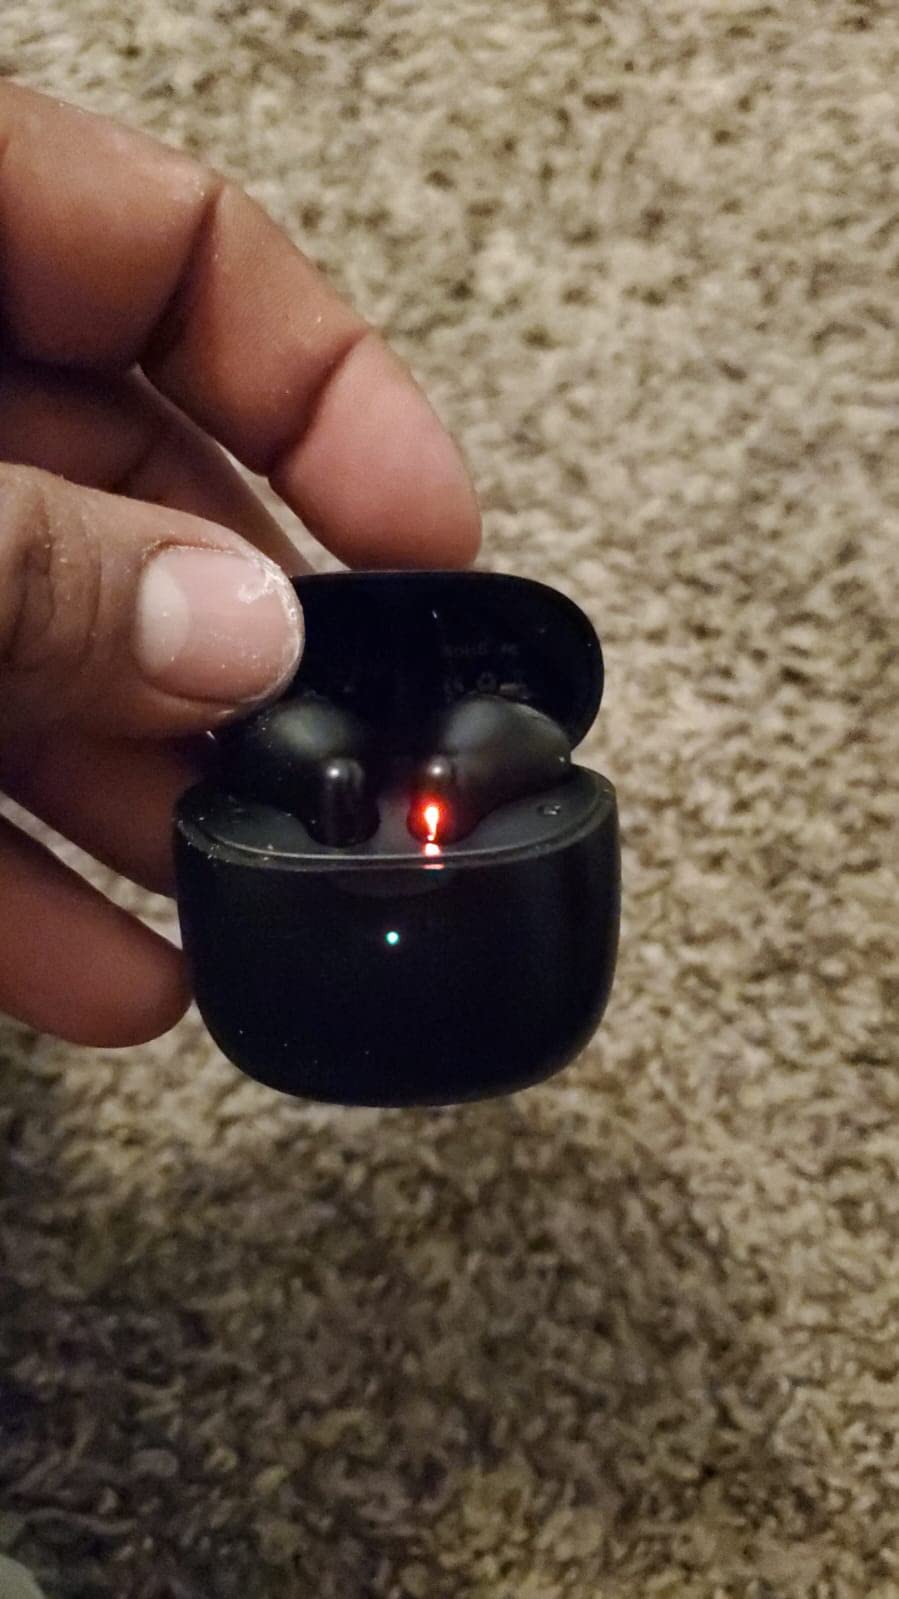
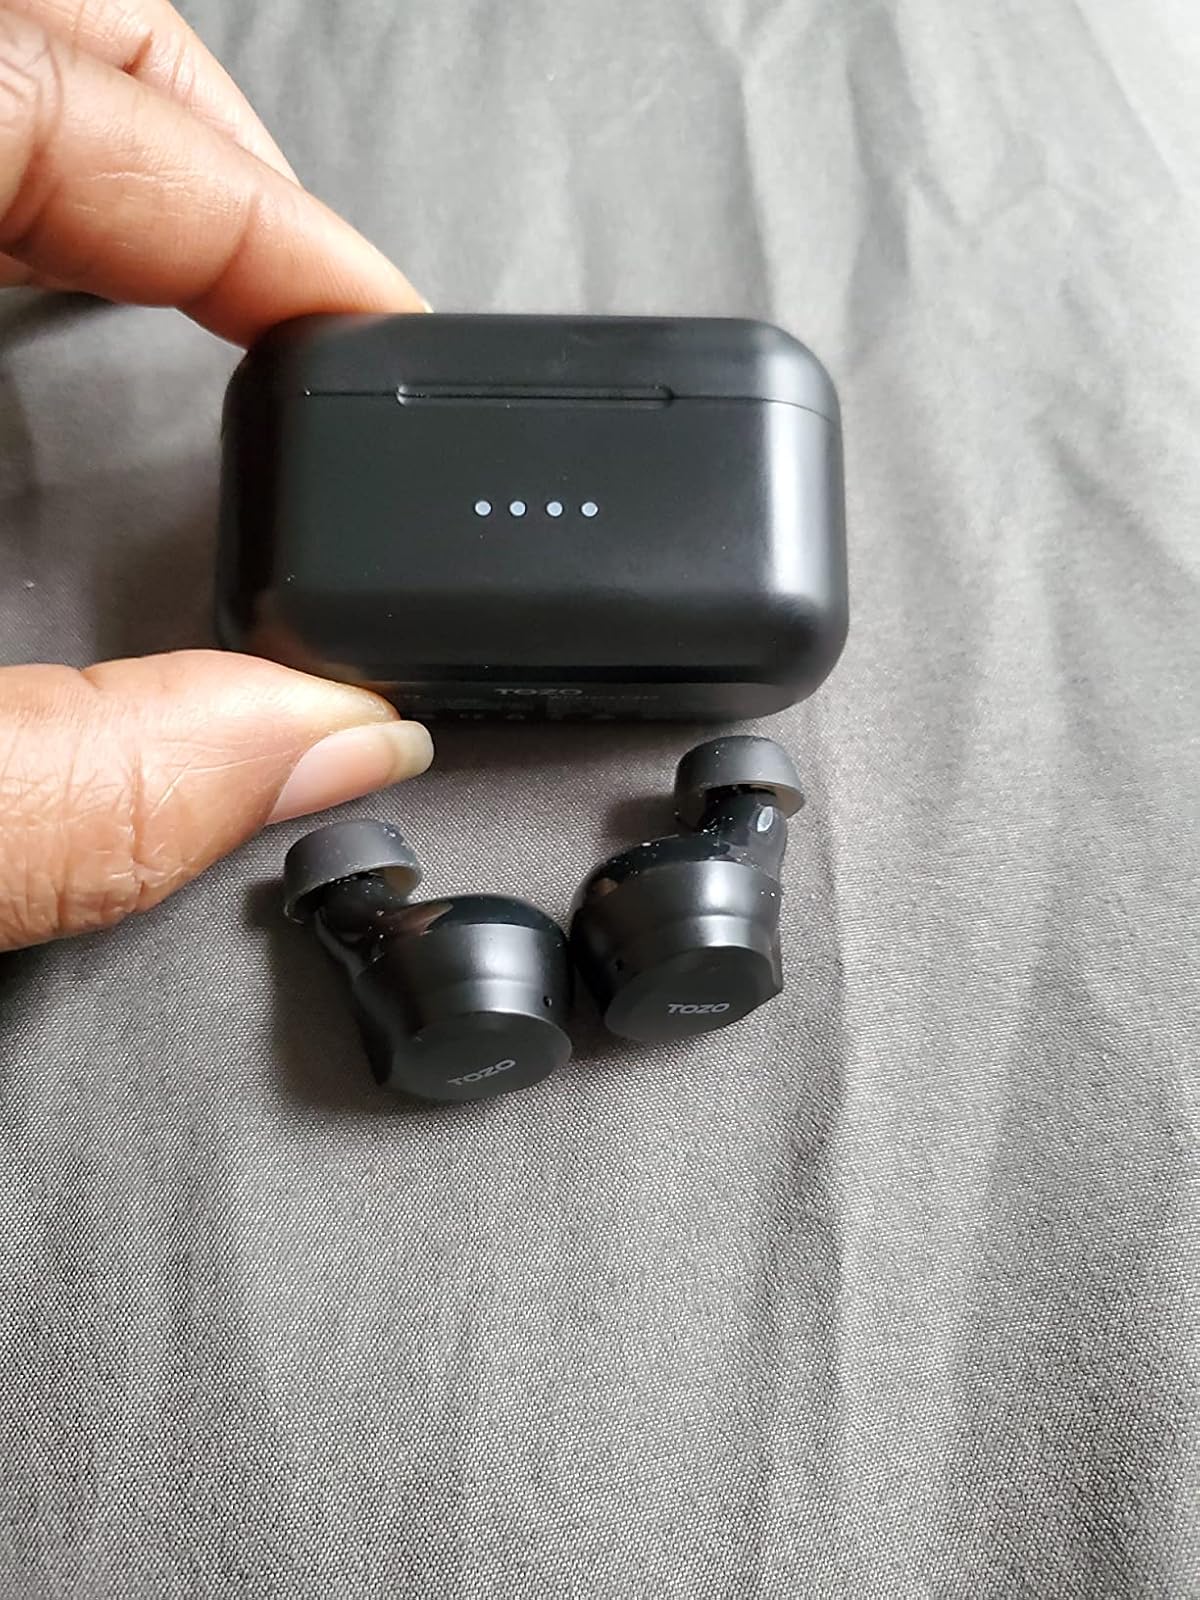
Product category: earbuds
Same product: no